Ted Hope

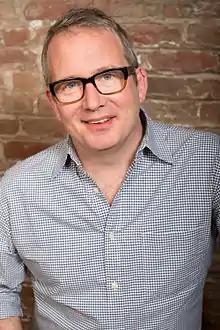

Ted Hope (born 1962) is an American independent film producer based in New York City. He is best known for co-founding the production/sales company Good Machine, where he produced the first films of such filmmakers as Ang Lee, Nicole Holofcener, Todd Field, Michel Gondry, Moisés Kaufman, and Shari Springer Berman and Robert Pulcini. Hope then co-founded This is That with several associates from Good Machine. He later worked at the San Francisco Film Society and Amazon Studios.